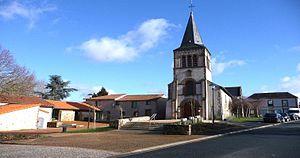
Paroisse Sainte Marie des Sources de l'Èvre de Nuaillé
Nuaillé est une commune française située dans le département de Maine-et-Loire, en région Pays de la Loire.
La liste des églises de Maine-et-Loire recense de la manière la plus complète possible les églises, cathédrale et basiliques situées dans le département français de Maine-et-Loire.